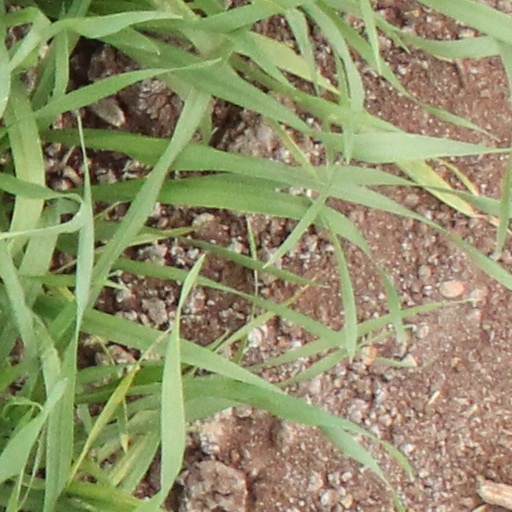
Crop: wheat